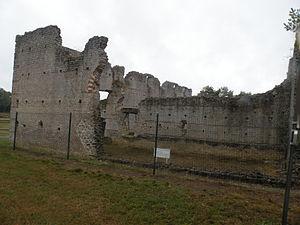
Ruines romaines des Mazelles This building is indexed in the Base Mérimée, a database of architectural heritage maintained by the French Ministry of Culture,
Thésée est une commune française située dans le département de Loir-et-Cher, en région Centre-Val de Loire.